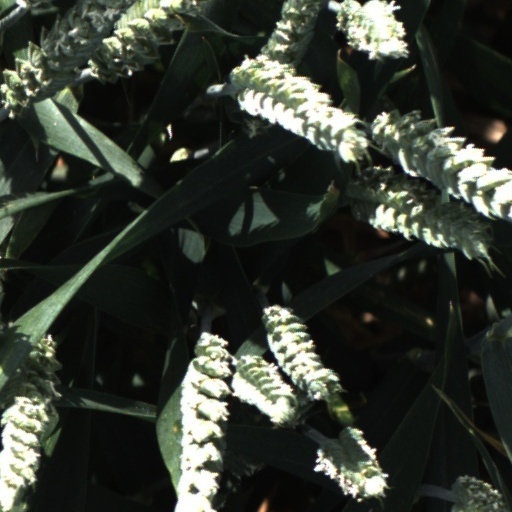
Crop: wheat